Peter Bone

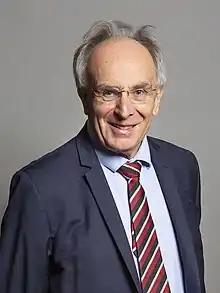
Official portrait, 2019

Peter William Bone (born 19 October 1952) is a British former politician who was the Member of Parliament (MP) for Wellingborough from 2005 until his removal in 2023. A member of the Conservative Party, he had sat as an independent in the House of Commons after the Conservative whip was withdrawn from him in 2023. He campaigned for Brexit in the EU referendum and was part of the political advisory board of Leave Means Leave. From July to September 2022, he served as Deputy Leader of the House of Commons.